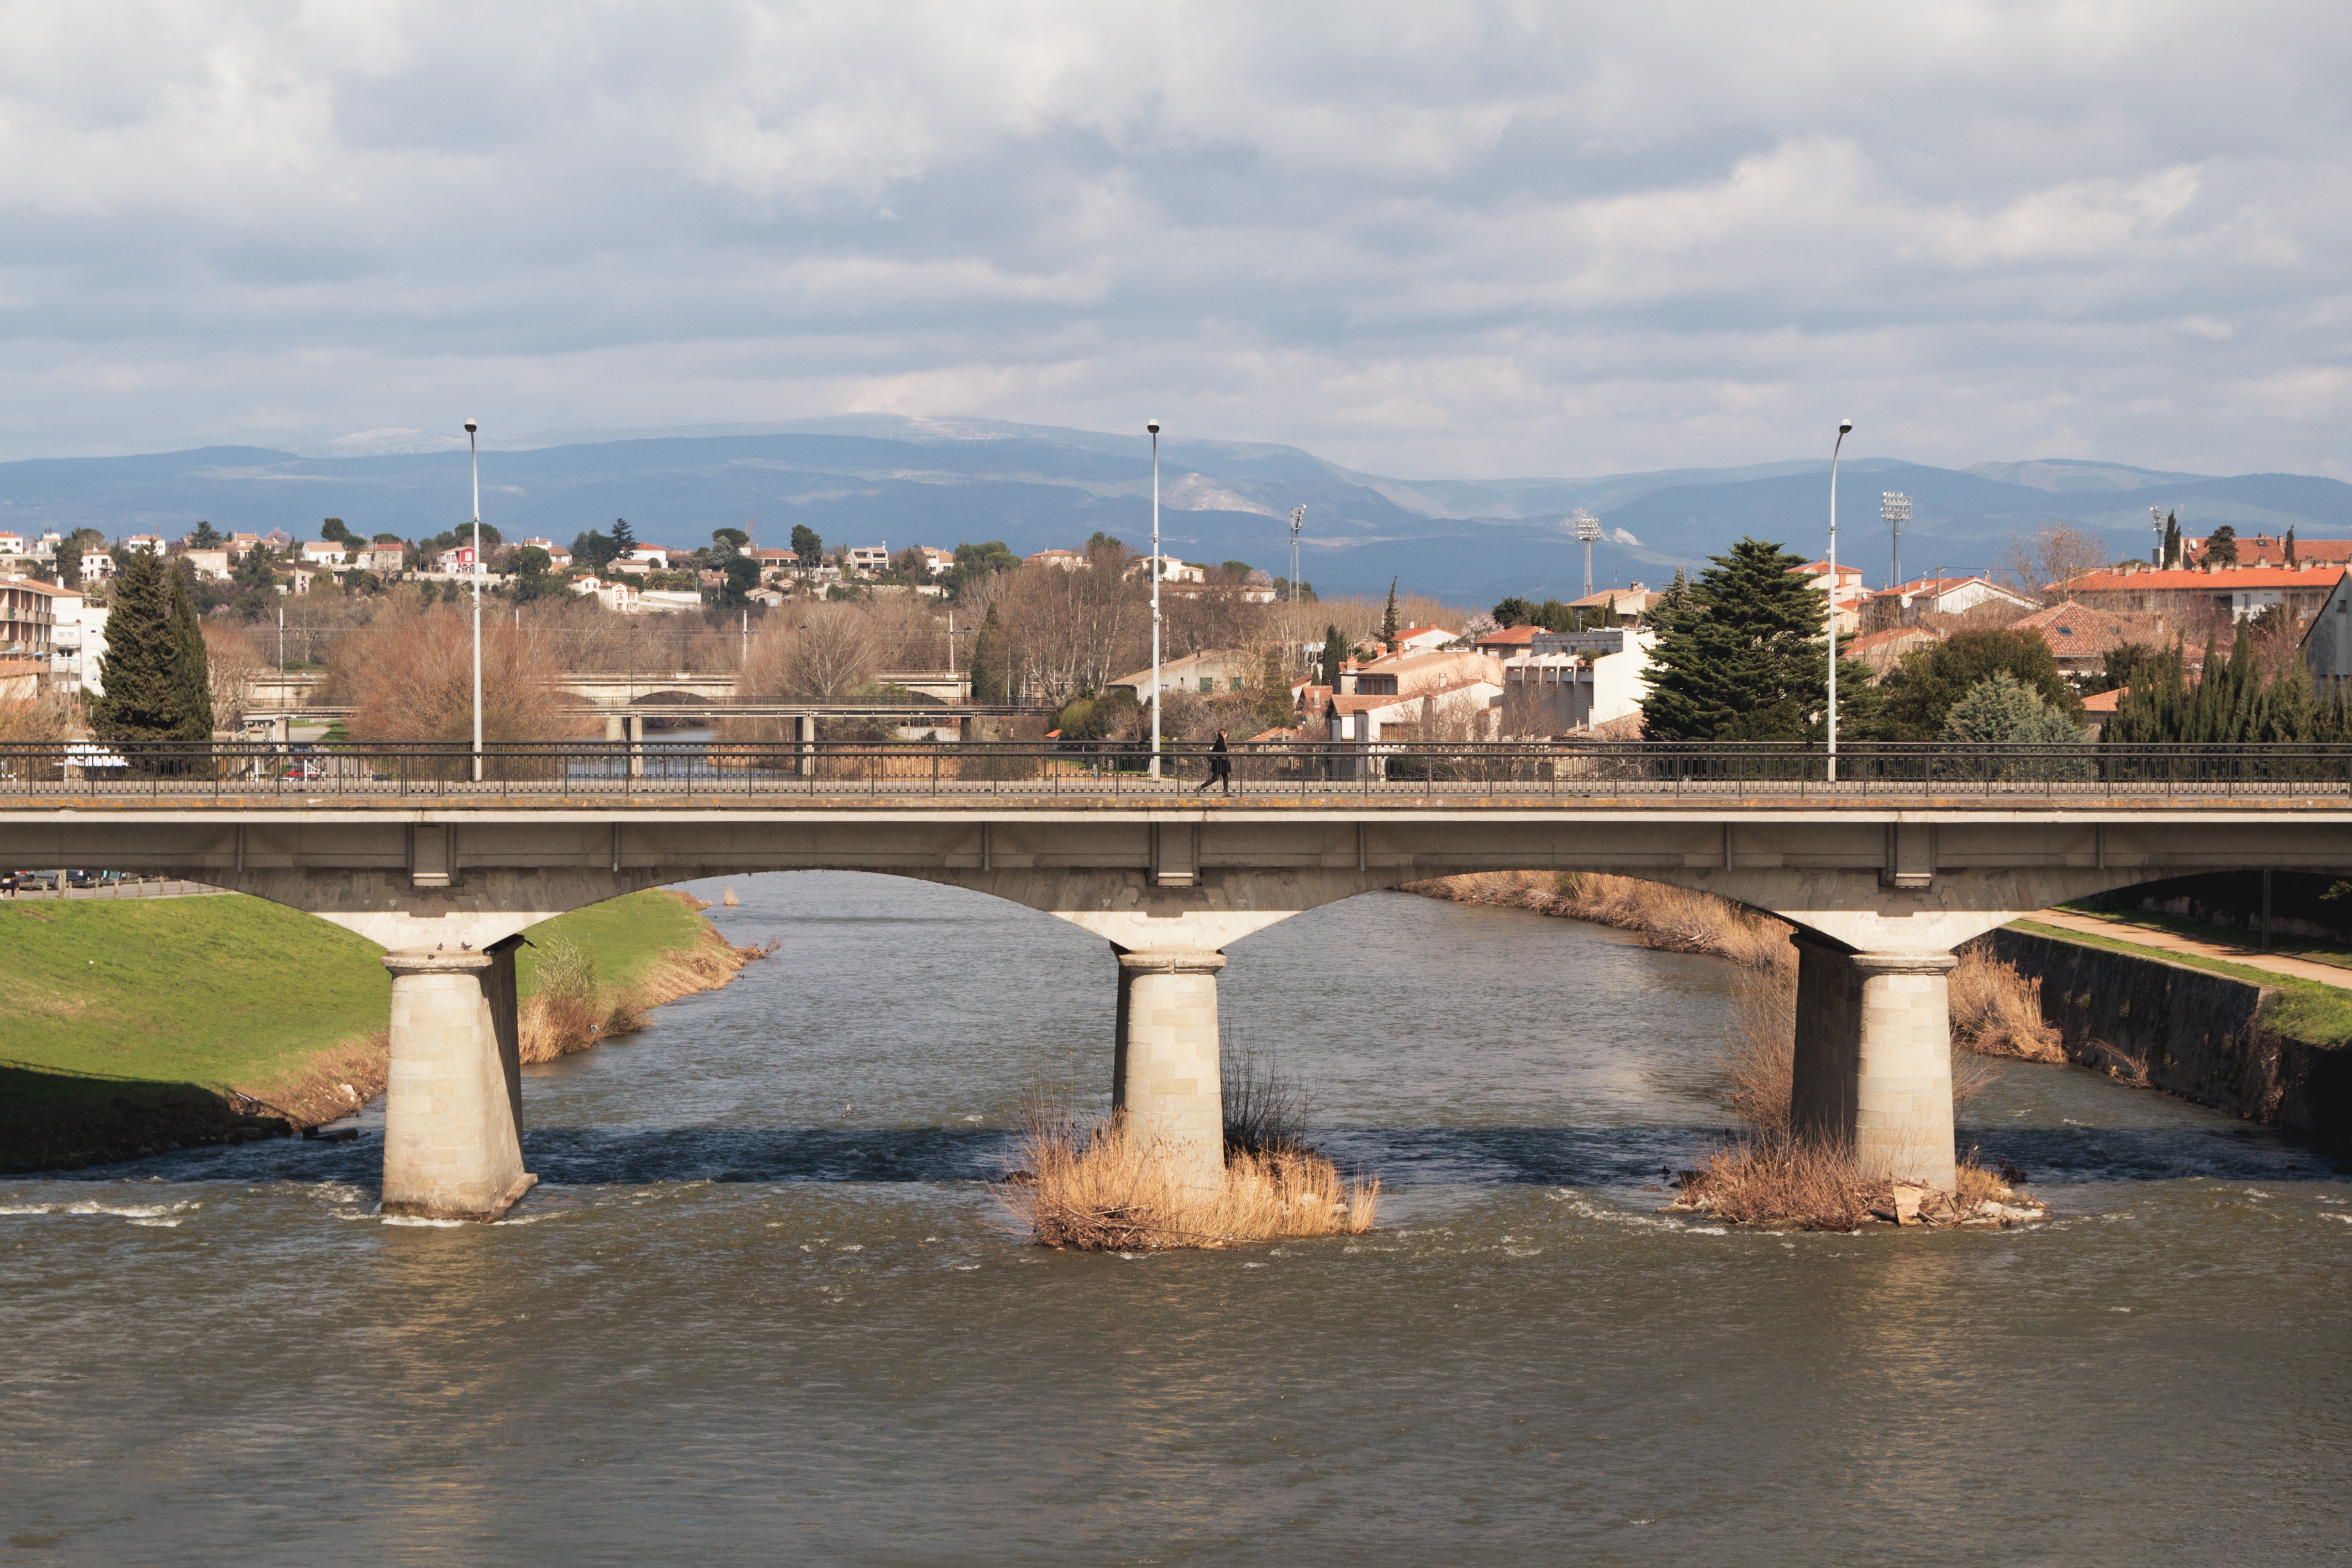
water, bridge, river, reflection, reservoir, waterway